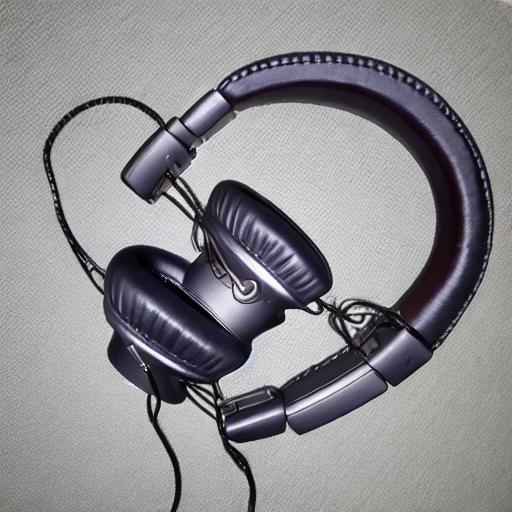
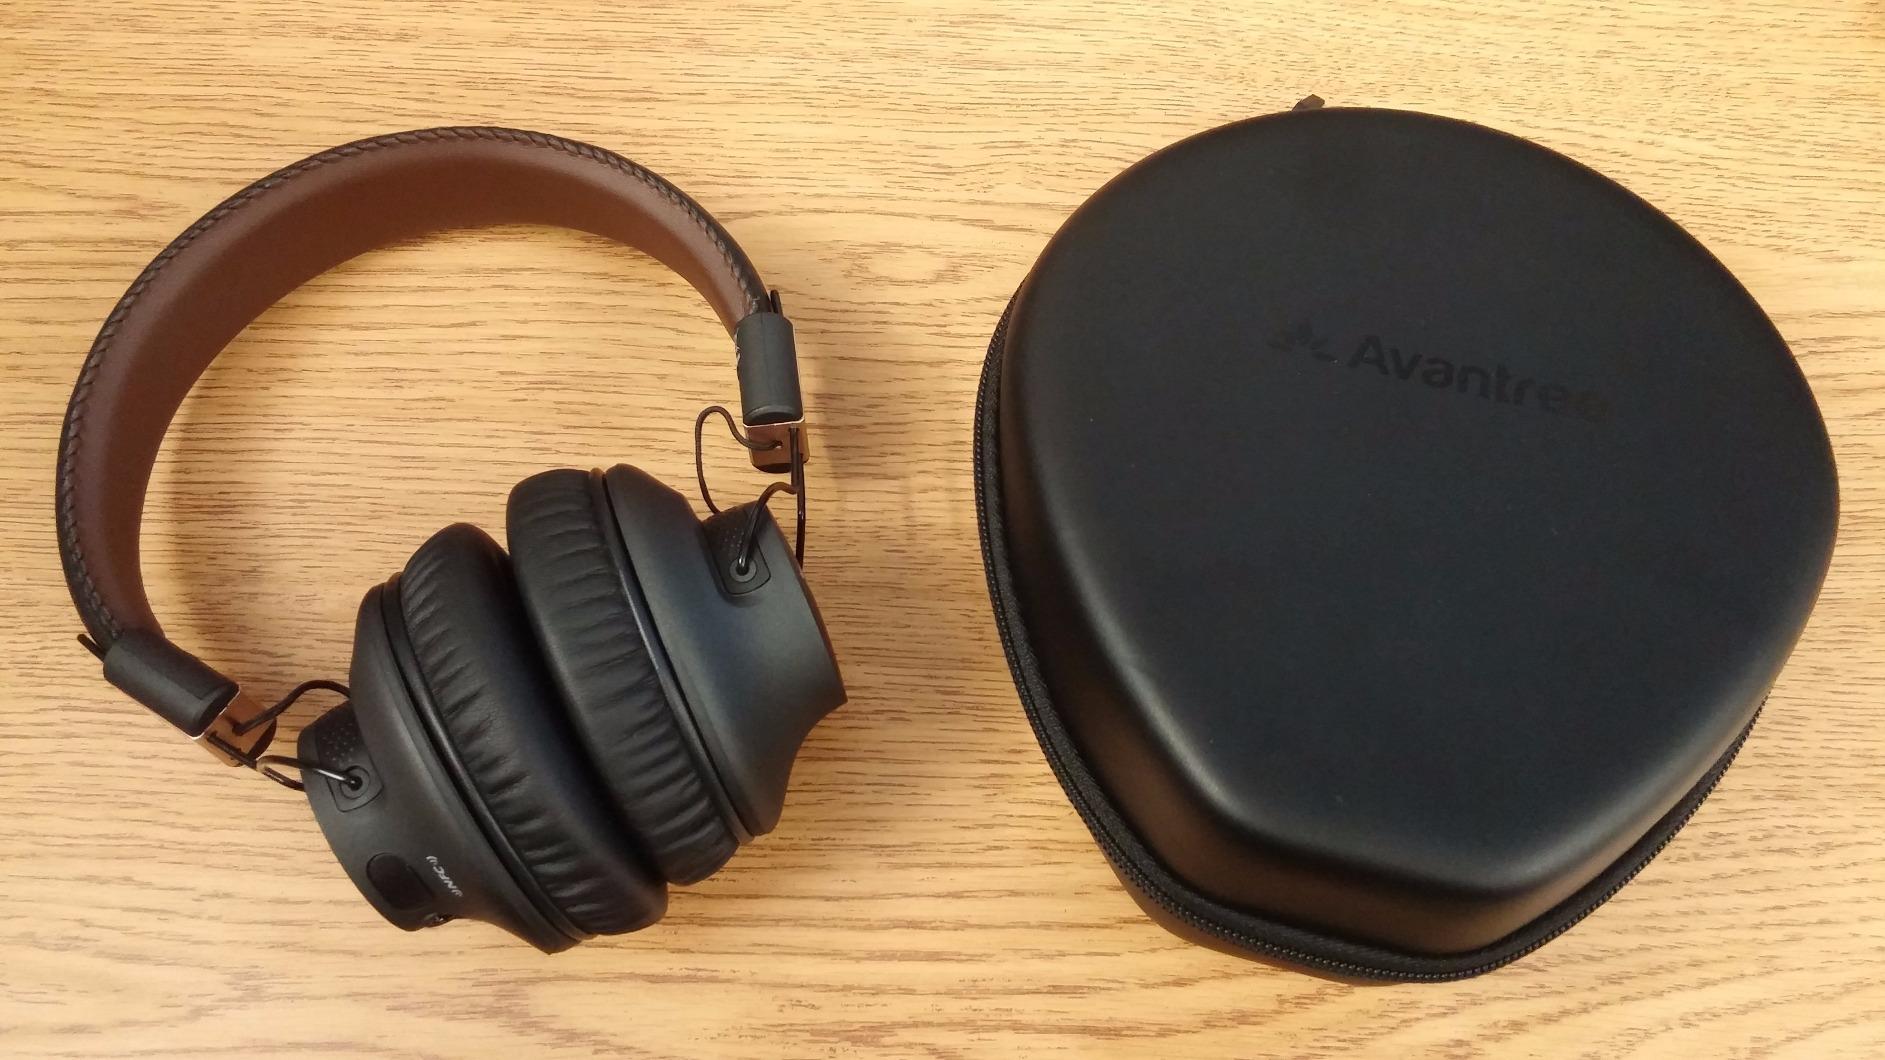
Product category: headphones
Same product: no